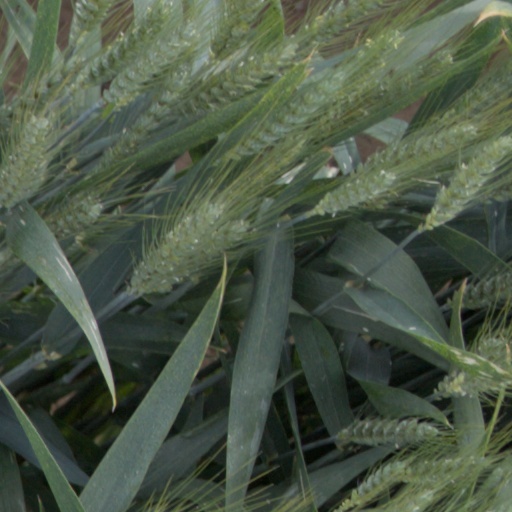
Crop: wheat